Bishop

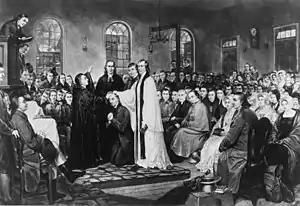
Francis Asbury's ordination as bishop by Thomas Coke at the 1784 Christmas Conference

In the United Methodist Church (the largest branch of Methodism in the world) bishops serve as administrative and pastoral superintendents of the church. They are elected for life from among the ordained elders (presbyters) by vote of the delegates in regional (called jurisdictional) conferences, and are consecrated by the other bishops present at the conference through the laying on of hands. In the United Methodist Church bishops remain members of the "Order of Elders" while being consecrated to the "Office of the Episcopacy". Within the United Methodist Church only bishops are empowered to consecrate bishops and ordain clergy. Among their most critical duties is the ordination and appointment of clergy to serve local churches as pastor, presiding at sessions of the Annual, Jurisdictional, and General Conferences, providing pastoral ministry for the clergy under their charge, and safeguarding the doctrine and discipline of the church. Furthermore, individual bishops, or the Council of Bishops as a whole, often serve a prophetic role, making statements on important social issues and setting forth a vision for the denomination, though they have no legislative authority of their own. In all of these areas, bishops of the United Methodist Church function very much in the historic meaning of the term. According to the "Book of Discipline of the United Methodist Church", a bishop's responsibilities are: